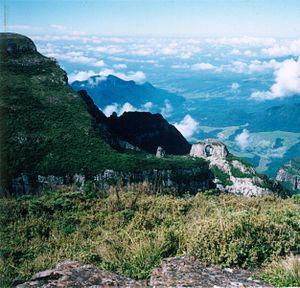
Le Morro da Igreja est situé au sud-est de l'État brésilien de Santa Catarina, dans la chaîne de la Serra Geral, sur le territoire du la municipalité d'Urubici. Son altitude est de 1 822 mètres.